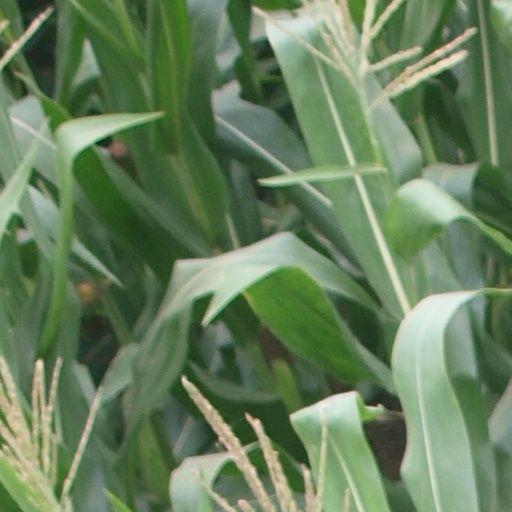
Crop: maize; corn